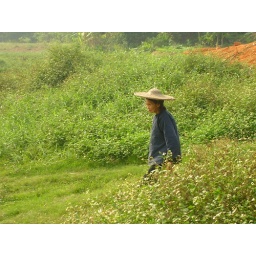
Old woman walking near the river